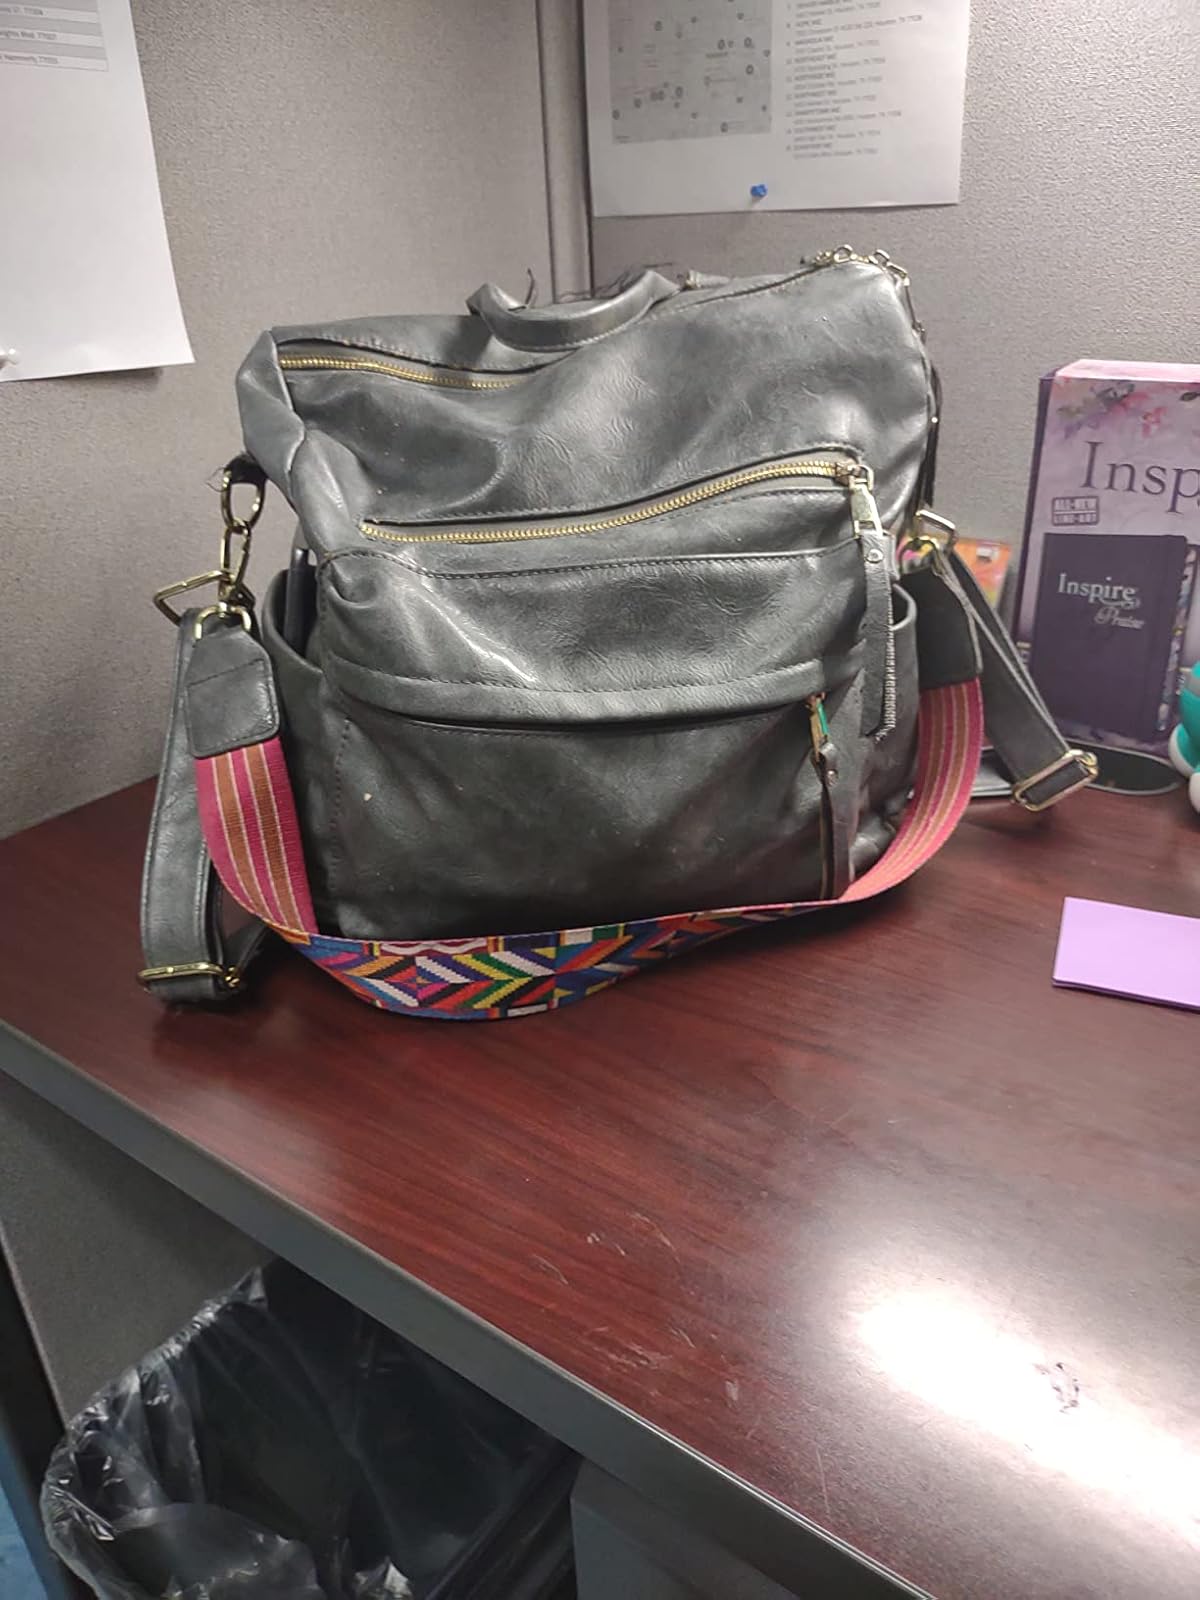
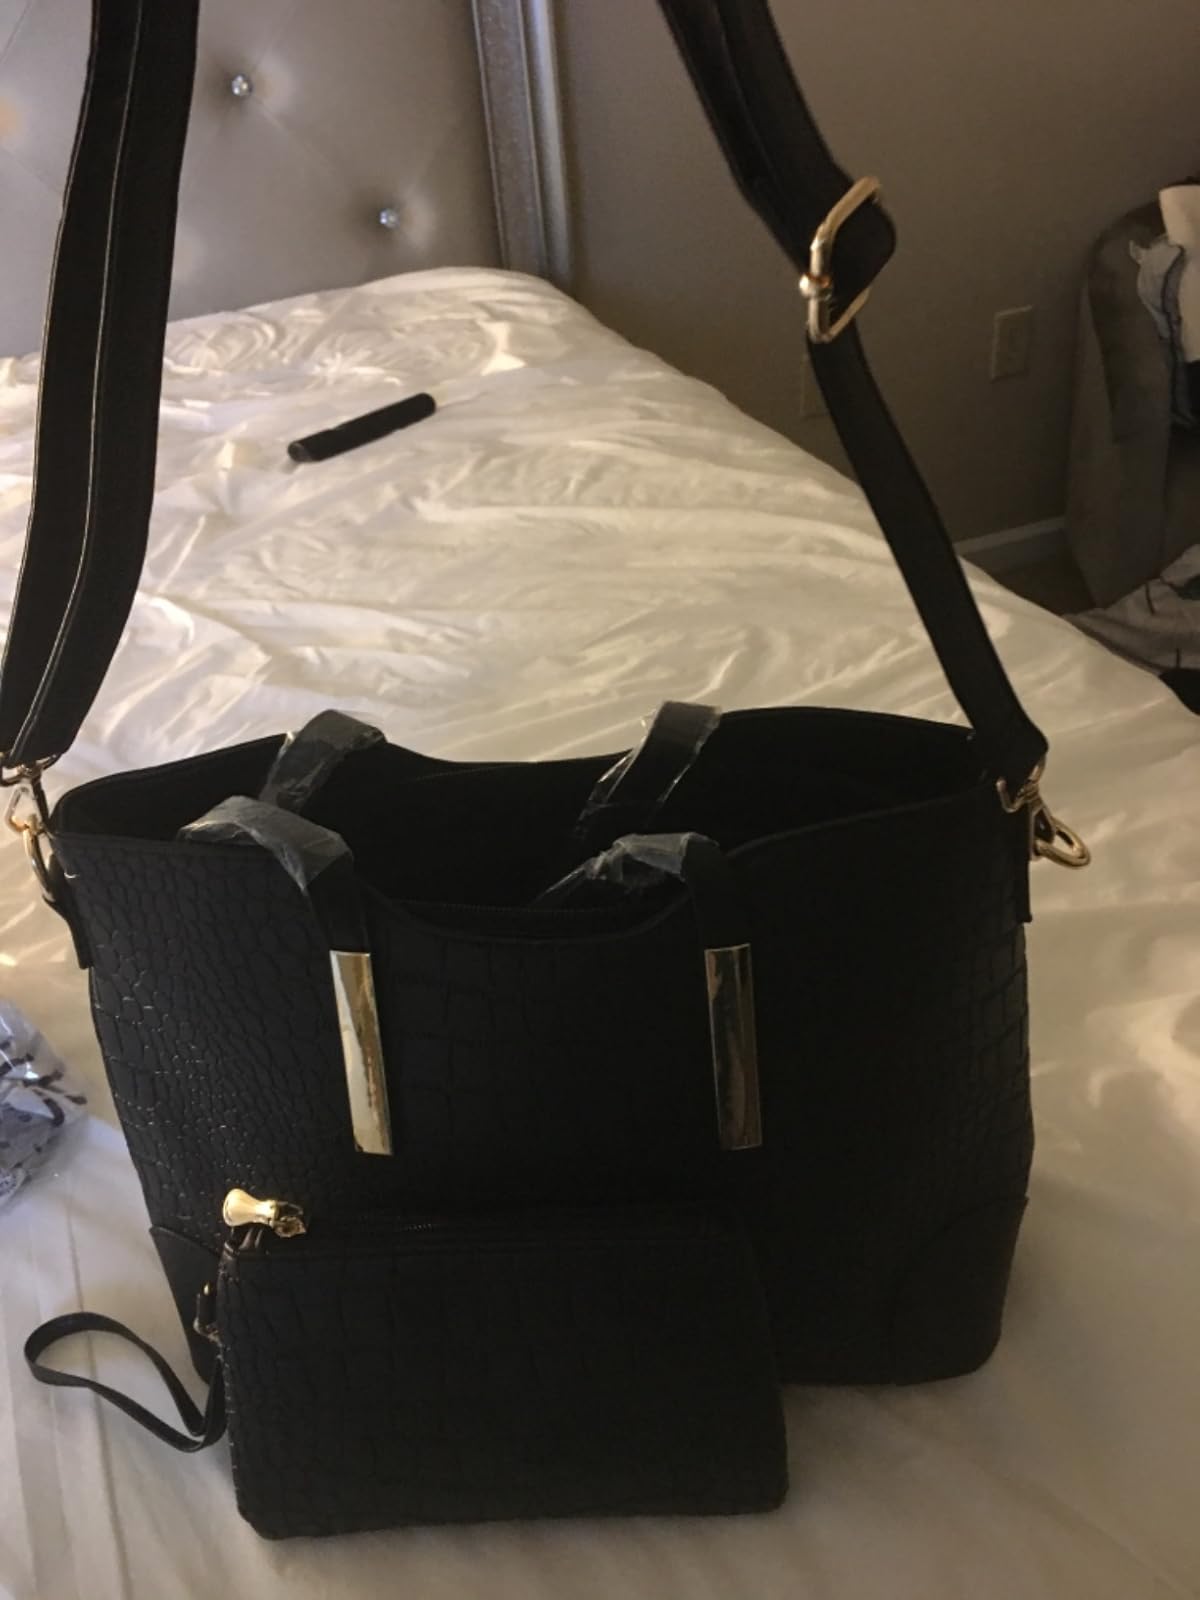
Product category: accessories_handbag
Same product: no